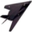
Label: airplane